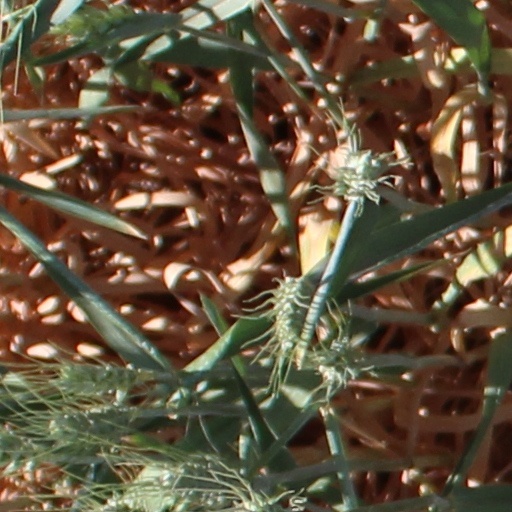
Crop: wheat